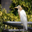
Label: bird